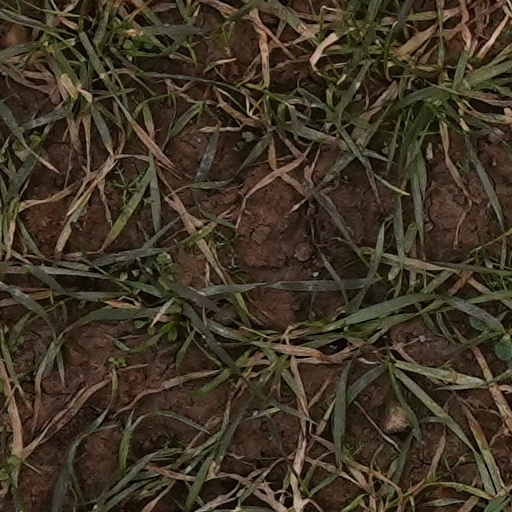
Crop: wheat